The Commando

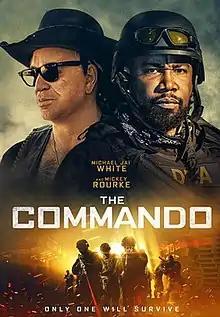
Official release poster

The Commando is a 2022 American action crime thriller film directed by Asif Akbar and starring Mickey Rourke and Michael Jai White.